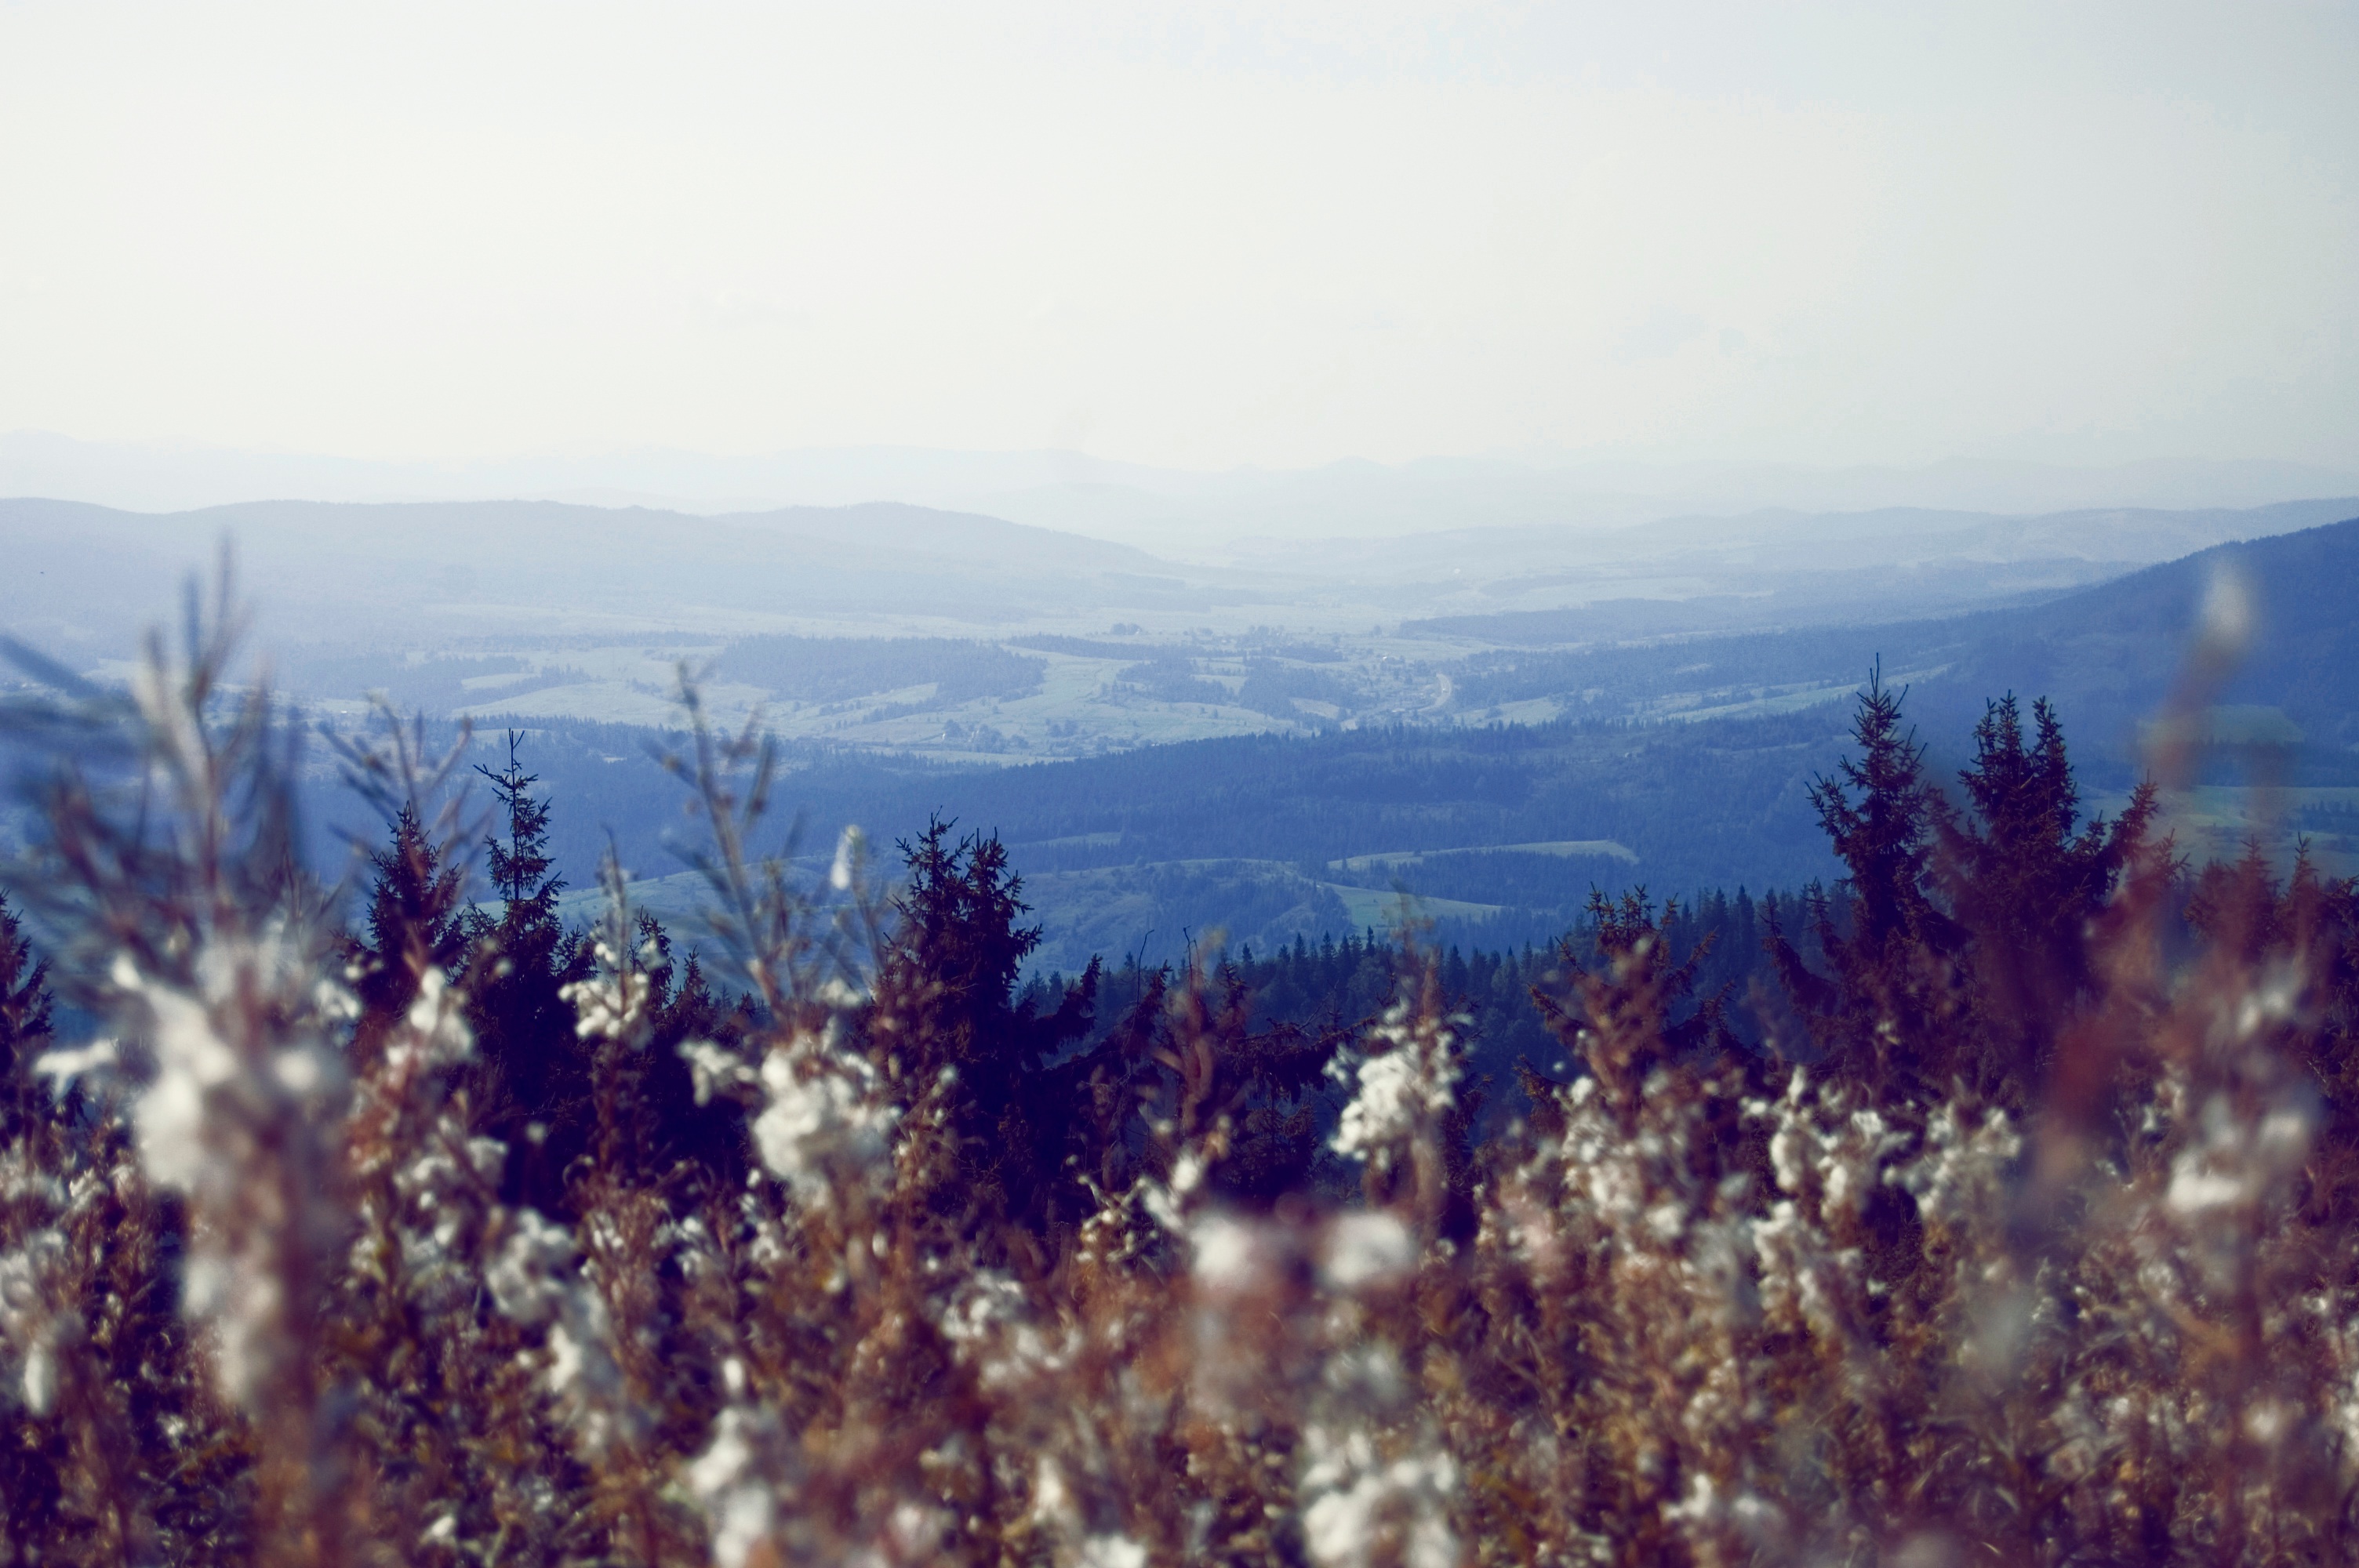
tree, nature, grass, mountain, snow, winter, sunrise, sunlight, morning, flower, frost, dawn, mountain range, evening, weather, season, atmospheric phenomenon, mountainous landforms